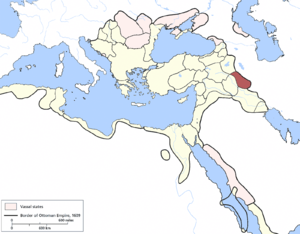
Le pachalik ou eyalet de Chahrizor est une ancienne province de l'Empire ottoman, dans l'actuel Kurdistan irakien, qui a existé de 1554 à 1862. Elle a eu pour capitale Kirkouk puis, à partir de 1784, Souleimaniye.